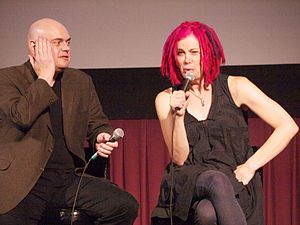
Lana og Lilly Wachowski
Lilly og Lana Wachowski i 2012
Lana Wachowski og Lilly Wachowski er polsk-amerikanske filminstruktører, og de har instrueret deres film sammen. De er mest kendt som skaberne af Matrix-trilogien.